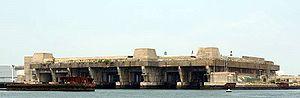
à Brest : Jean Guegueniat, mort le 20 janvier 2004, professeur et militant breton.
La liste des édifices labellisés « Patrimoine du XXᵉ siècle » du Morbihan recense de manière exhaustive les 21 édifices disposant du label officiel français « Patrimoine du XXᵉ siècle » situés dans le département français du Morbihan. Chacun de ces édifices est accompagné de sa notice sur la base Mérimée et de sa date de labellisation. La labellisation s'acquiert soit par arrêté préfectoral spécifique, soit par la protection au titre des monuments historiques si l'élément protégé est conçu au cours du XXᵉ siècle.